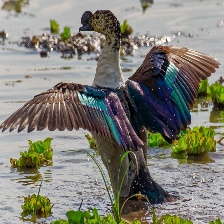
Species: KNOB BILLED DUCK
Scientific name: SARKIDIORNIS MELANOTOS
ImageNet parent category: drake